Our Lady of China

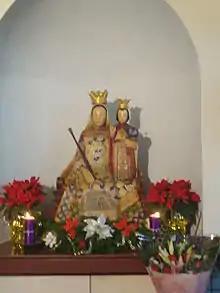
The pontifically crowned image venerated in Chiayi, Taiwan

Our Lady of China, the Great Mother (Latin: "Nostra Domina de Sina"), also known as Our Lady of Donglü, is a Roman Catholic title of the Blessed Virgin Mary associated with a reputed Marian apparition in Donglü, China in 1900.